Théâtre Lyrique

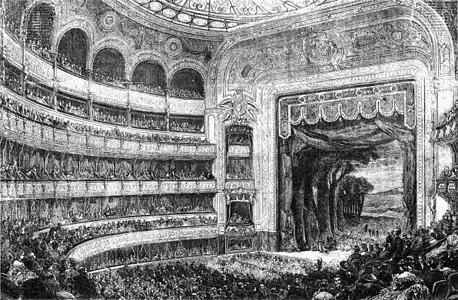
The Théâtre Lyrique during the premiere of Ernest Boulanger's "Don Quichotte"

By 22 August 1868 Jules Pasdeloup had been selected and confirmed as the new director of the Théâtre Lyrique. Pasdeloup, a successful conductor of popular concerts at the Cirque Napoléon with little experience as a theatre director, began with some already established productions. The season opened on 24 October with the company's revival of Halévy's "Le val d'Andorre", which was followed by performances of Flotow's "Martha", Rossini's "Le barbier de Seville", Paer's two-act opéra comique "Le maître de chapelle", and Grisar's one-act opéra comique "Les bégaiements d'amour".